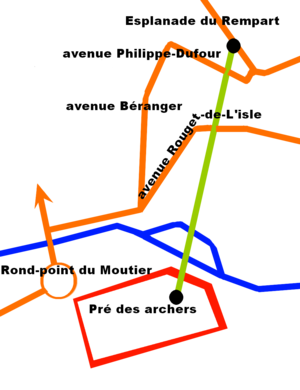
Projet téléphérique Thiers
Le Téléphérique de Thiers est un projet de transport urbain par câble reliant le pré des Archers dans la ville-basse à la ville-haute de Thiers dans le département du Puy-de-Dôme en Auvergne-Rhône-Alpes.